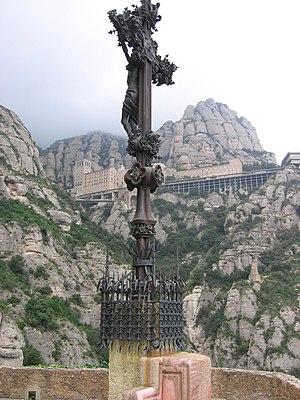
Le Rosaire monumental de Montserrat est un ensemble d'œuvres sculptées sur des thèmes religieux situés sur le chemin qui conduit du Monastère à la grotte où l'on trouva la sculpture de la Vierge en 880.